Star Wars: Episode I – The Phantom Menace

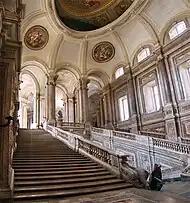
The Palace of Caserta, in Italy, was the location for the Naboo Royal Palace.

A binder with the film's storyboards served as a reference for live-action filming, shots that would be filmed in front of a chroma key blue screen, and shots that would be composed using CGI. The sets were often built with the parts that would be required on screen; often they were built only up to the heights of the actors. Chroma key was extensively used for digital set extensions, backgrounds, or scenes that required cinematographer David Tattersall to seek powerful lamps to light the sets and visual effects supervisor John Knoll to develop software that would remove the blue reflection from shiny floors. Knoll, who remained on set through most of the production, worked closely with Tattersall to ensure that the shots were suitable to add effects later. The cameras were fitted with data capture models to provide technical data for the CGI artists.